Erwin Musper

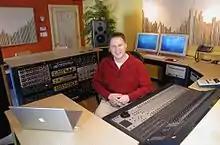
Erwin Musper

Erwin Musper (born 11 December 1948, The Hague) is a Dutch music producer and former keyboardist/singer for Dutch bands Windmill and Partner. Musper is also an internationally acclaimed mixer, producer and engineer of acts such as Anouk, Doe Maar, Toontje Lager, Normaal, Herman Brood, Solution, Chicago, Gorky Park, Elton John, Jeff Beck, Paco de Lucia, Metallica, Vengeance, Van Halen, Bon Jovi, Def Leppard, and Scorpions. From 1993 until 2015, Musper wrote a monthly column for the Dutch music magazine "Music Maker".